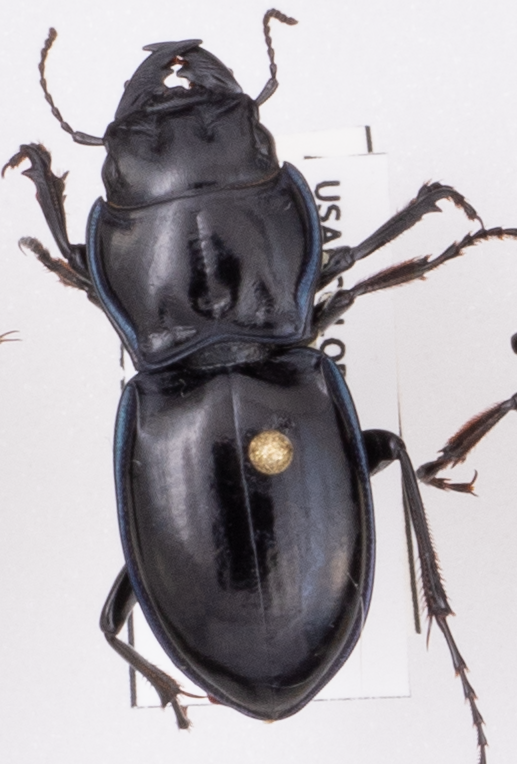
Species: Pasimachus elongatus
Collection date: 2022-09-07
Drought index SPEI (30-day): -2.09
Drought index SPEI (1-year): -2.09
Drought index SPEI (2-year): -1.69